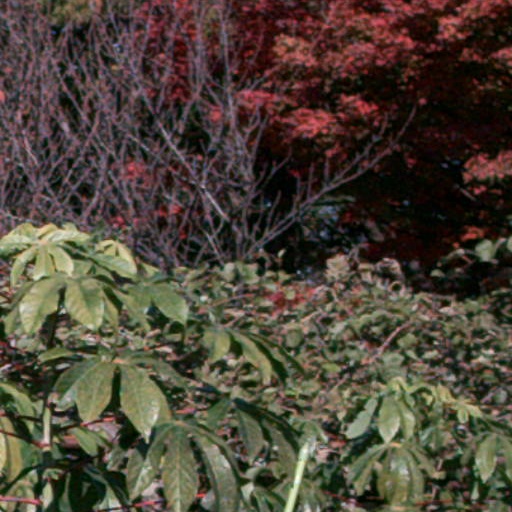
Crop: cassava